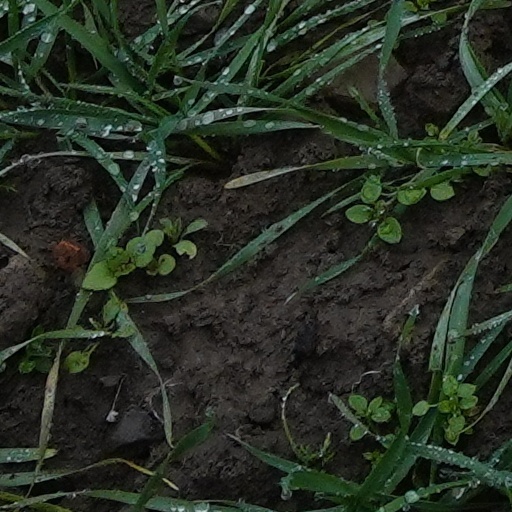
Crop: wheat